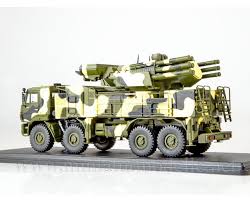
Label: Pantsir-S1